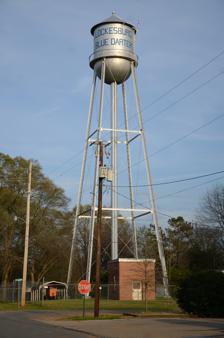
Building: Lockesburg Waterworks
Country: United States of America
Year built: 1936
United States historic place Lockesburg Waterworks U.S. National Register of Historic Places Location in Arkansas Show map of Arkansas Location in United States Show map of the United States Location Jct. of Hickory and Azalea Sts., Lockesburg, Arkansas Coordinates 33°58′7″N 94°10′1″W / 33.96861°N 94.16694°W / 33.96861; -94.16694 Built 1936 Architectural style Plain/Traditional MPS New Deal Recovery Efforts in Arkansas MPS NRHP reference No. 07000964 Added to NRHP September 20, 2007 Lockesburg Waterworks are a water storage and distribution facility at the junction of Hickory and Azalea Streets in Lockesburg, Arkansas .  The facility consists of a water tower and three water storage sheds, of which the tower was built in 1936 with funding assistance from the Public Works Administration , a Depression-era works project.  The older shed was built in 1945, and the second was built in 1990.  The tower is a metal structure with four legs supported and stabilized by cross bracing, with a metal tank at the top which is sheltered by a conical roof.  The oldest shed is a modest square brick structure at the center of the complex, while the 1990 shed is located at the southwest corner of the property. The property was listed on the National Register of Historic Places in 2007. See also National Register of Historic Places listings in Sevier County, Arkansas References